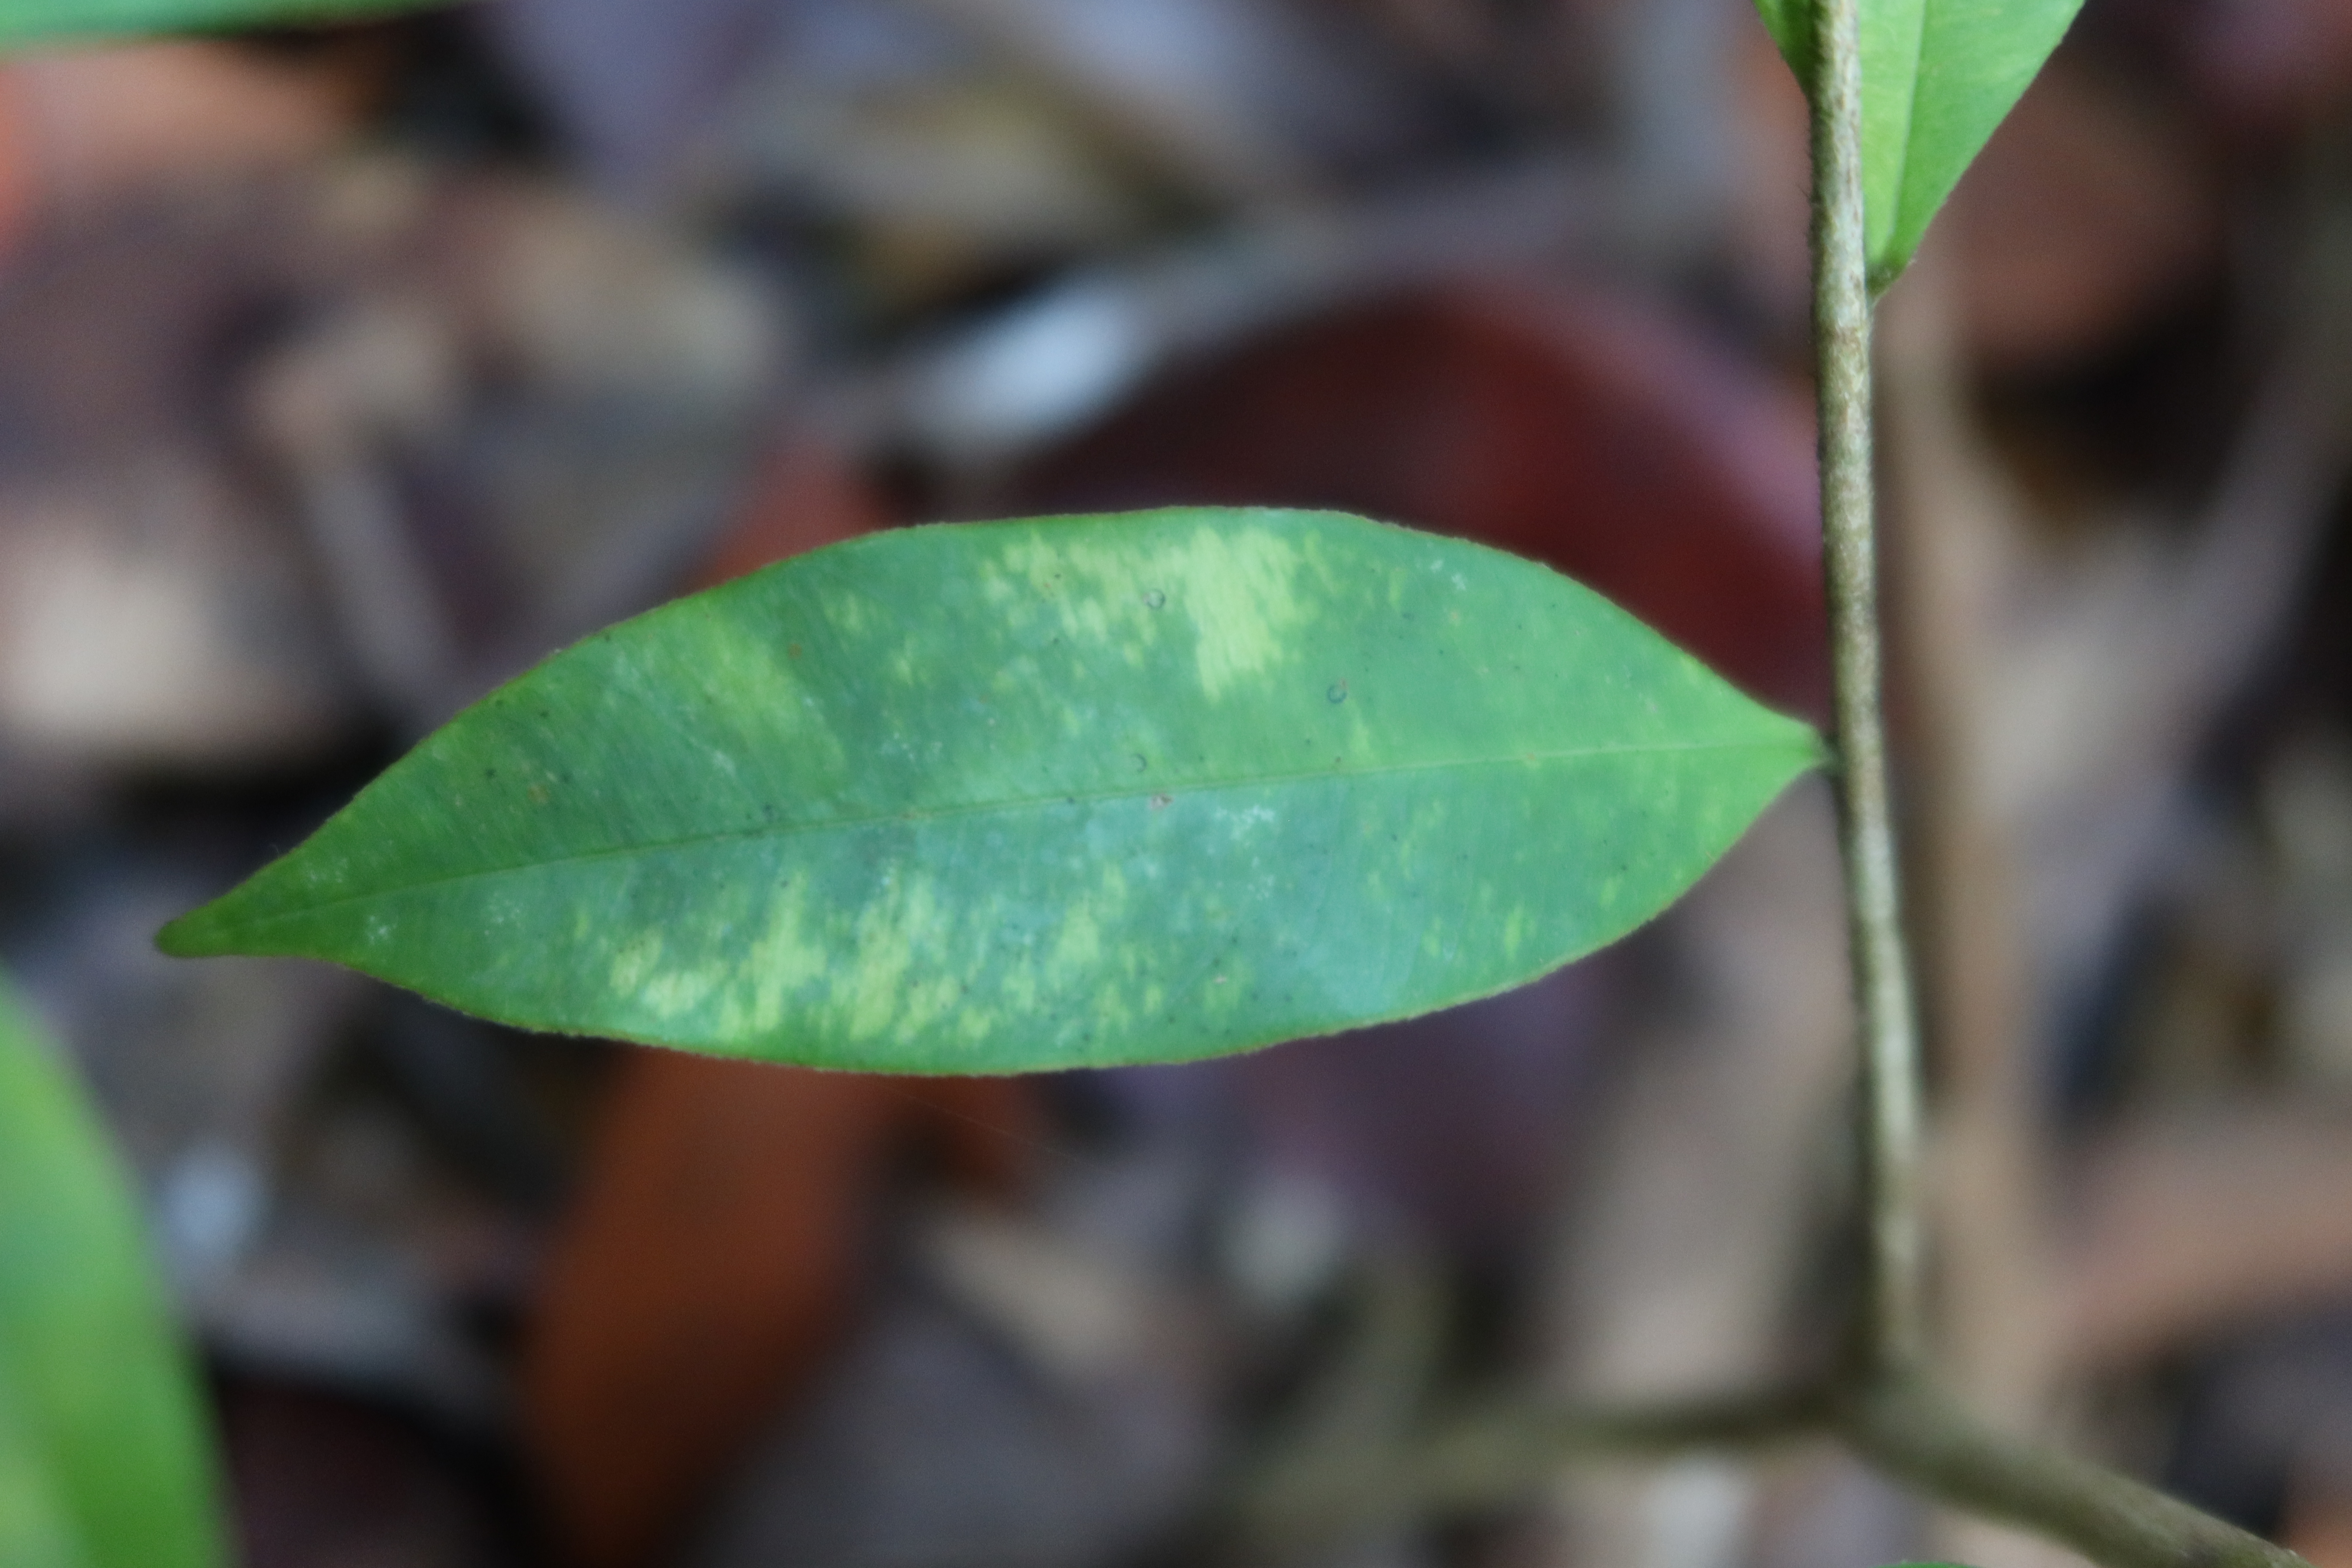
Label: Brown spots